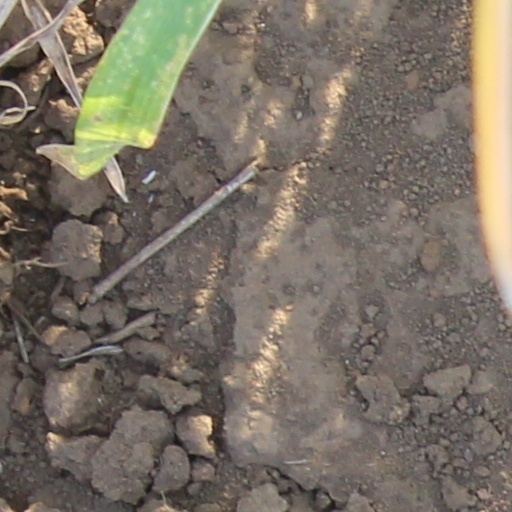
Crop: wheat